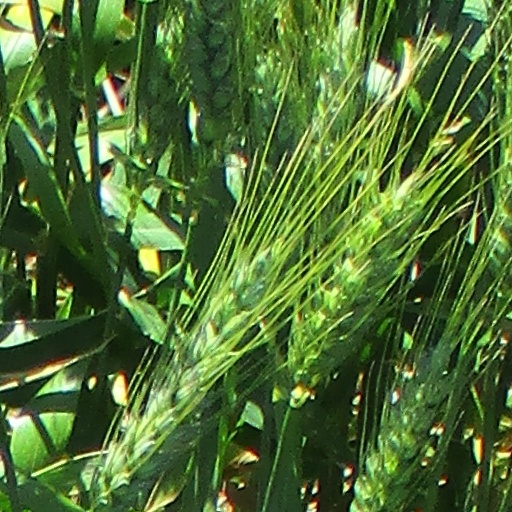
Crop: wheat